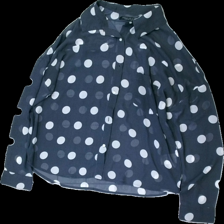
View: front
Type: Shirt
Category: Ladies
Brand: Soul River
Colors: White, Grey
Material: 100% polyester
Pattern: Dots
Cut: Regular
Size: 42
Season: All
Holes: Major
Damage: hål i armhåla
Damage location: middle left
Damage 2 location: middle center
Price range: <50
Recommended usage: Export
Description: genomskinlig prickig skjorta med hål i vänster armhåla